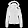
Label: Coat